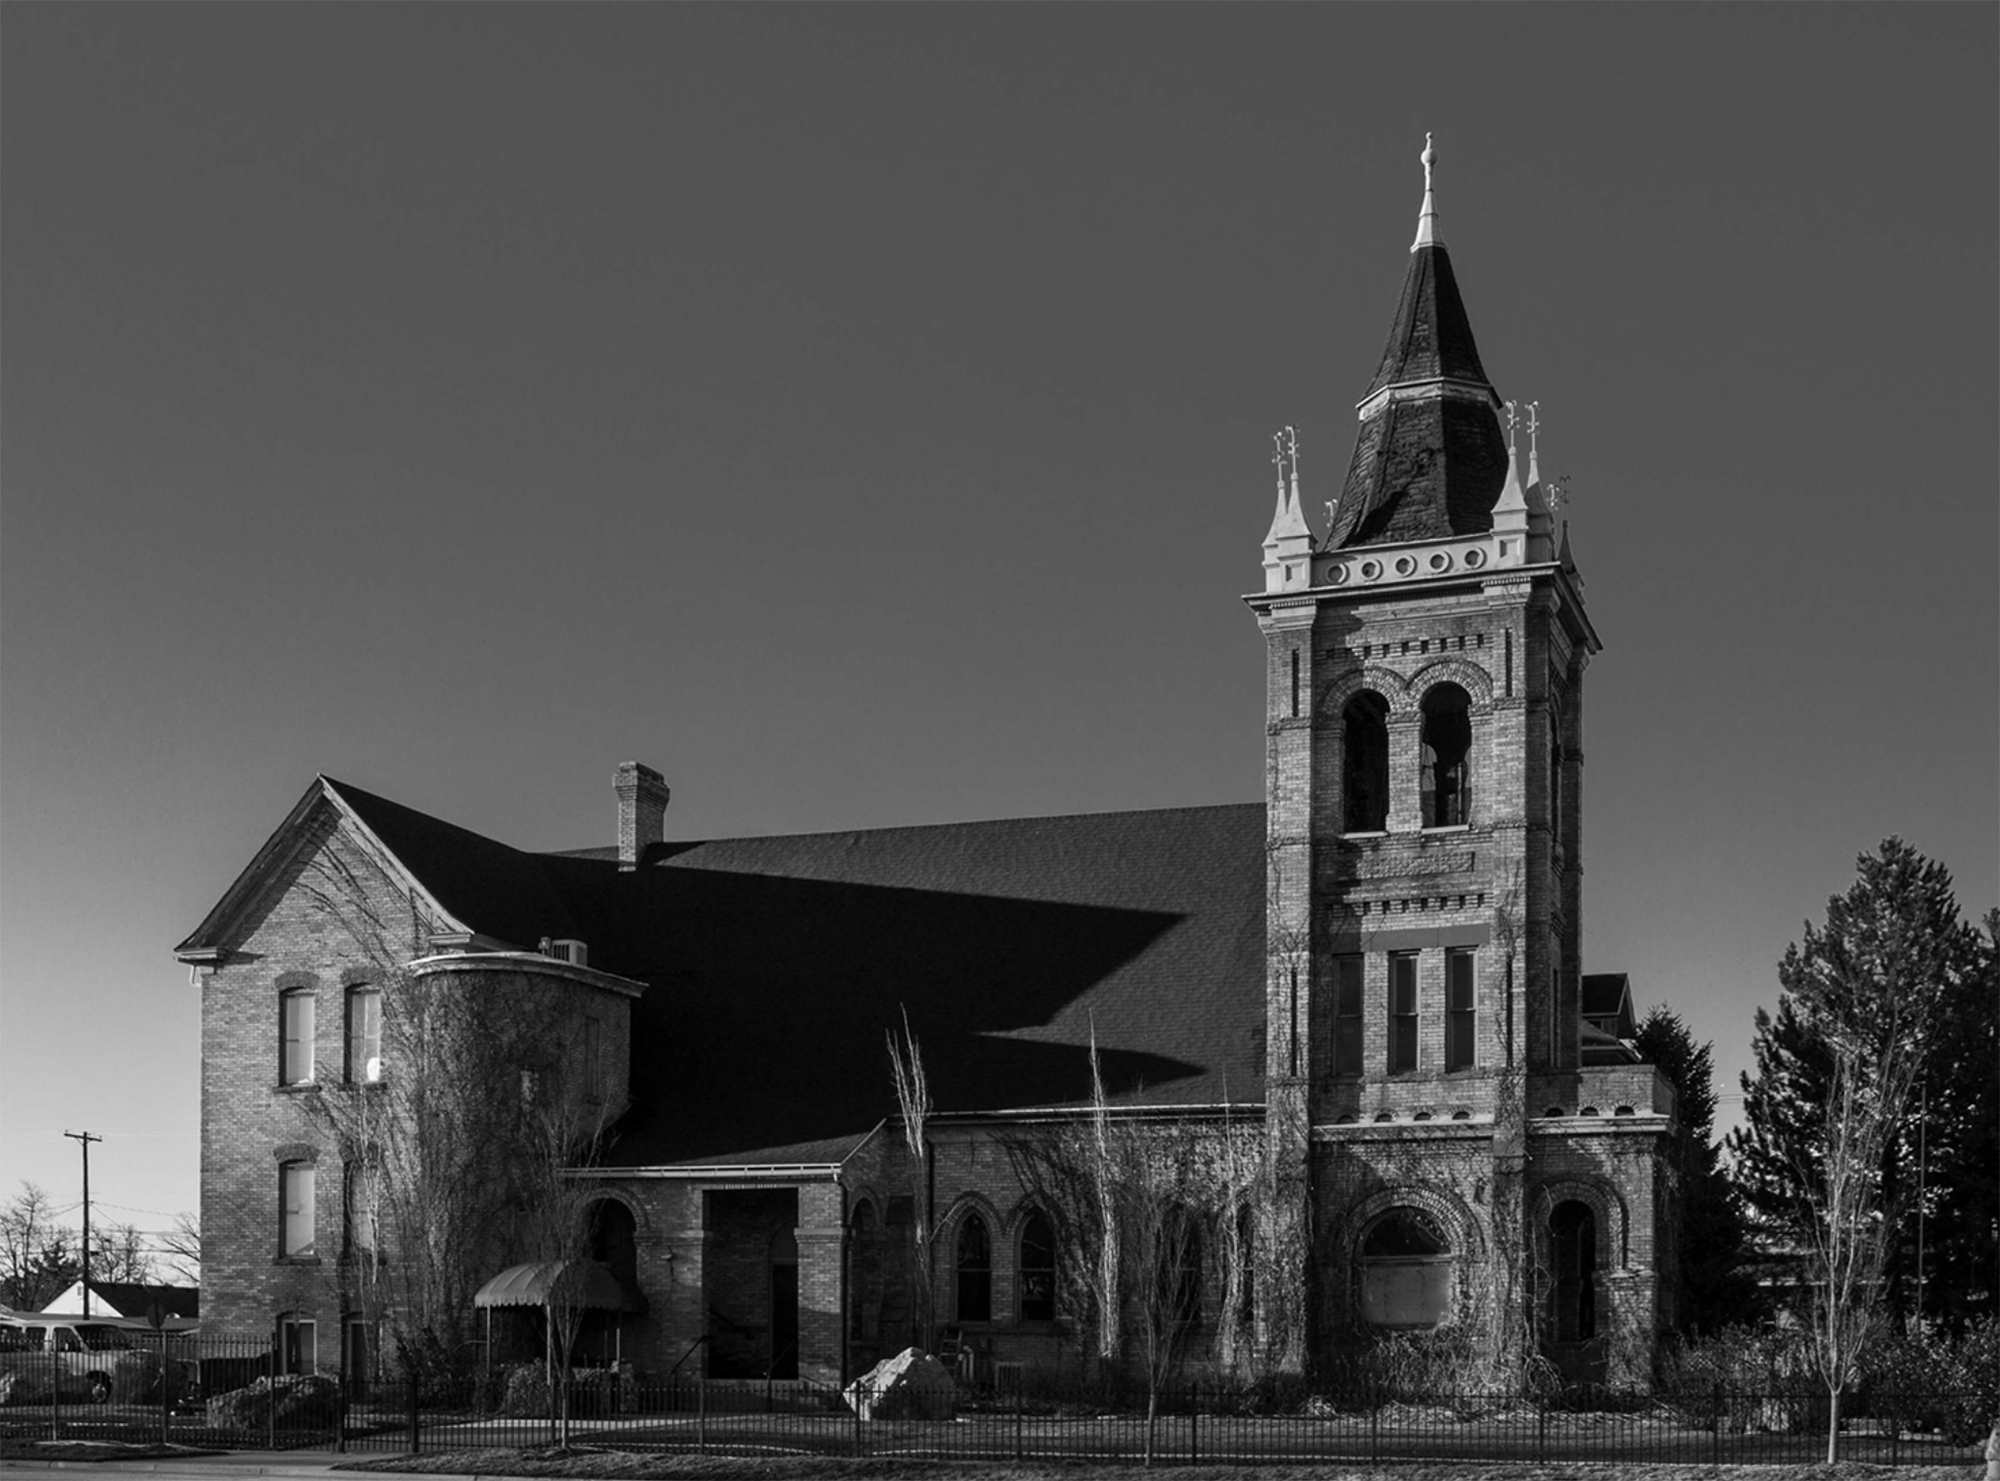
church, black and white, city, religious, architecture, building, sky, monochrome photography, landmark, spire, steeple, place of worship, monochrome, tower, facade, parish, history, chapel, basilica, house, medieval architecture, tree, night